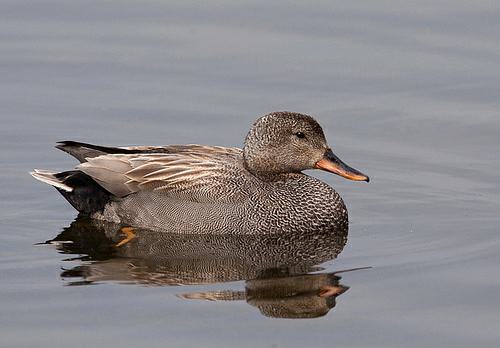
A photo of a gadwall